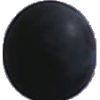
Label: blue_grape